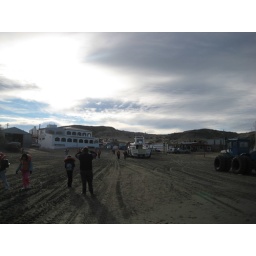
sky looms over the boats